We're Going to Make You a Star

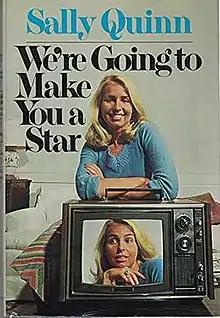
First edition

We're Going To Make You a Star is a 1975 book by Sally Quinn detailing her brief time with the "CBS Morning News". In this book, she discusses the CBS failure and reflects on her adolescence and how it, among other things, led to her failure as a television news anchor.